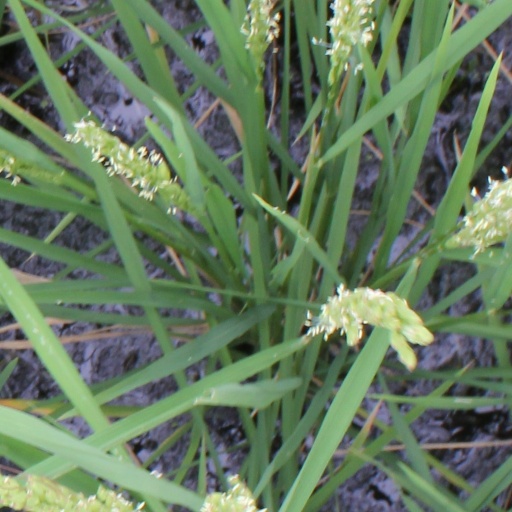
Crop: rice